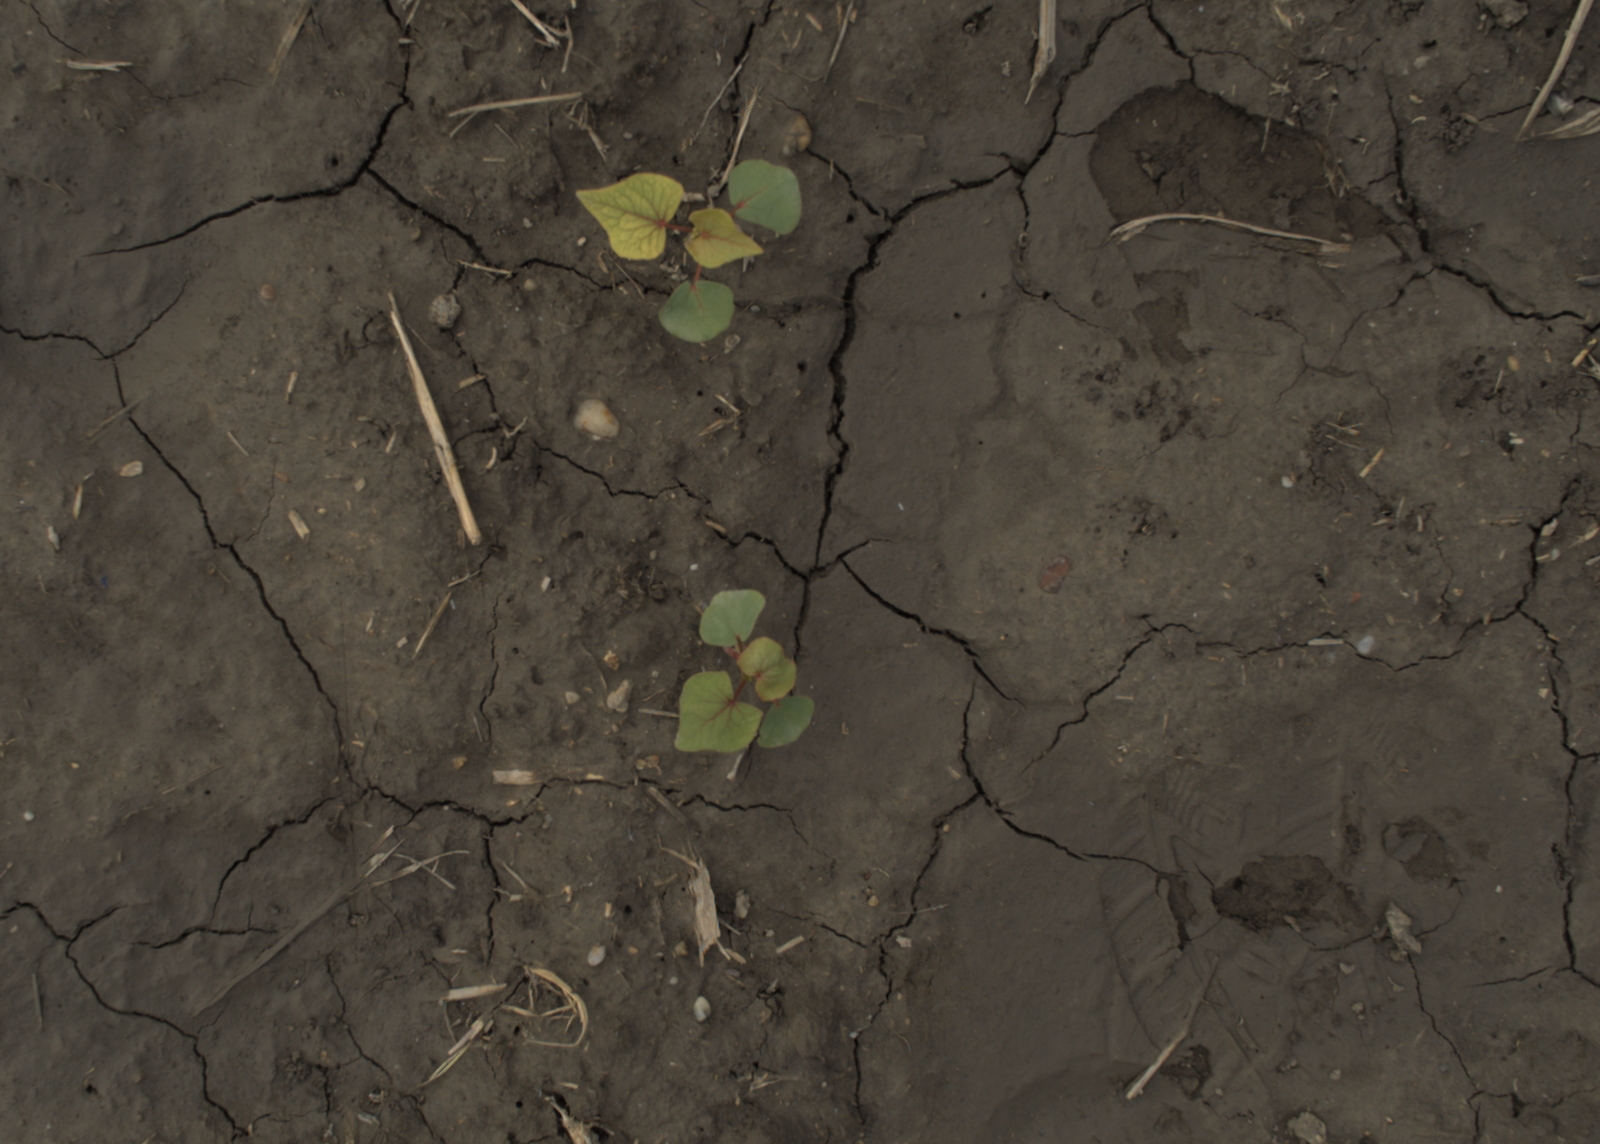
Capture date: 21.09.2021 11:00:41
Weather: mixed
Wind: light
Seeding date: 02.09.2021
Plant canopy height (mm): 962